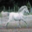
Label: horse